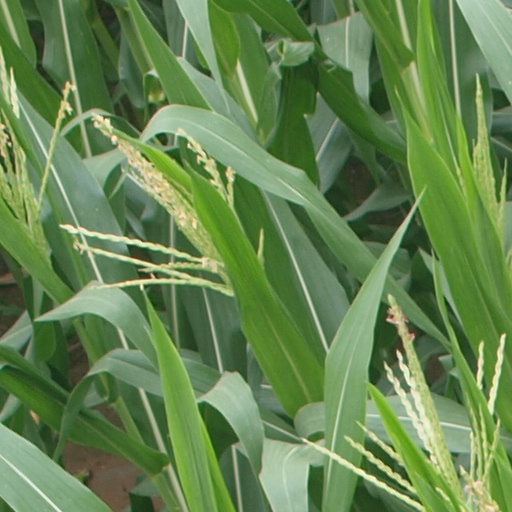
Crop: maize; corn